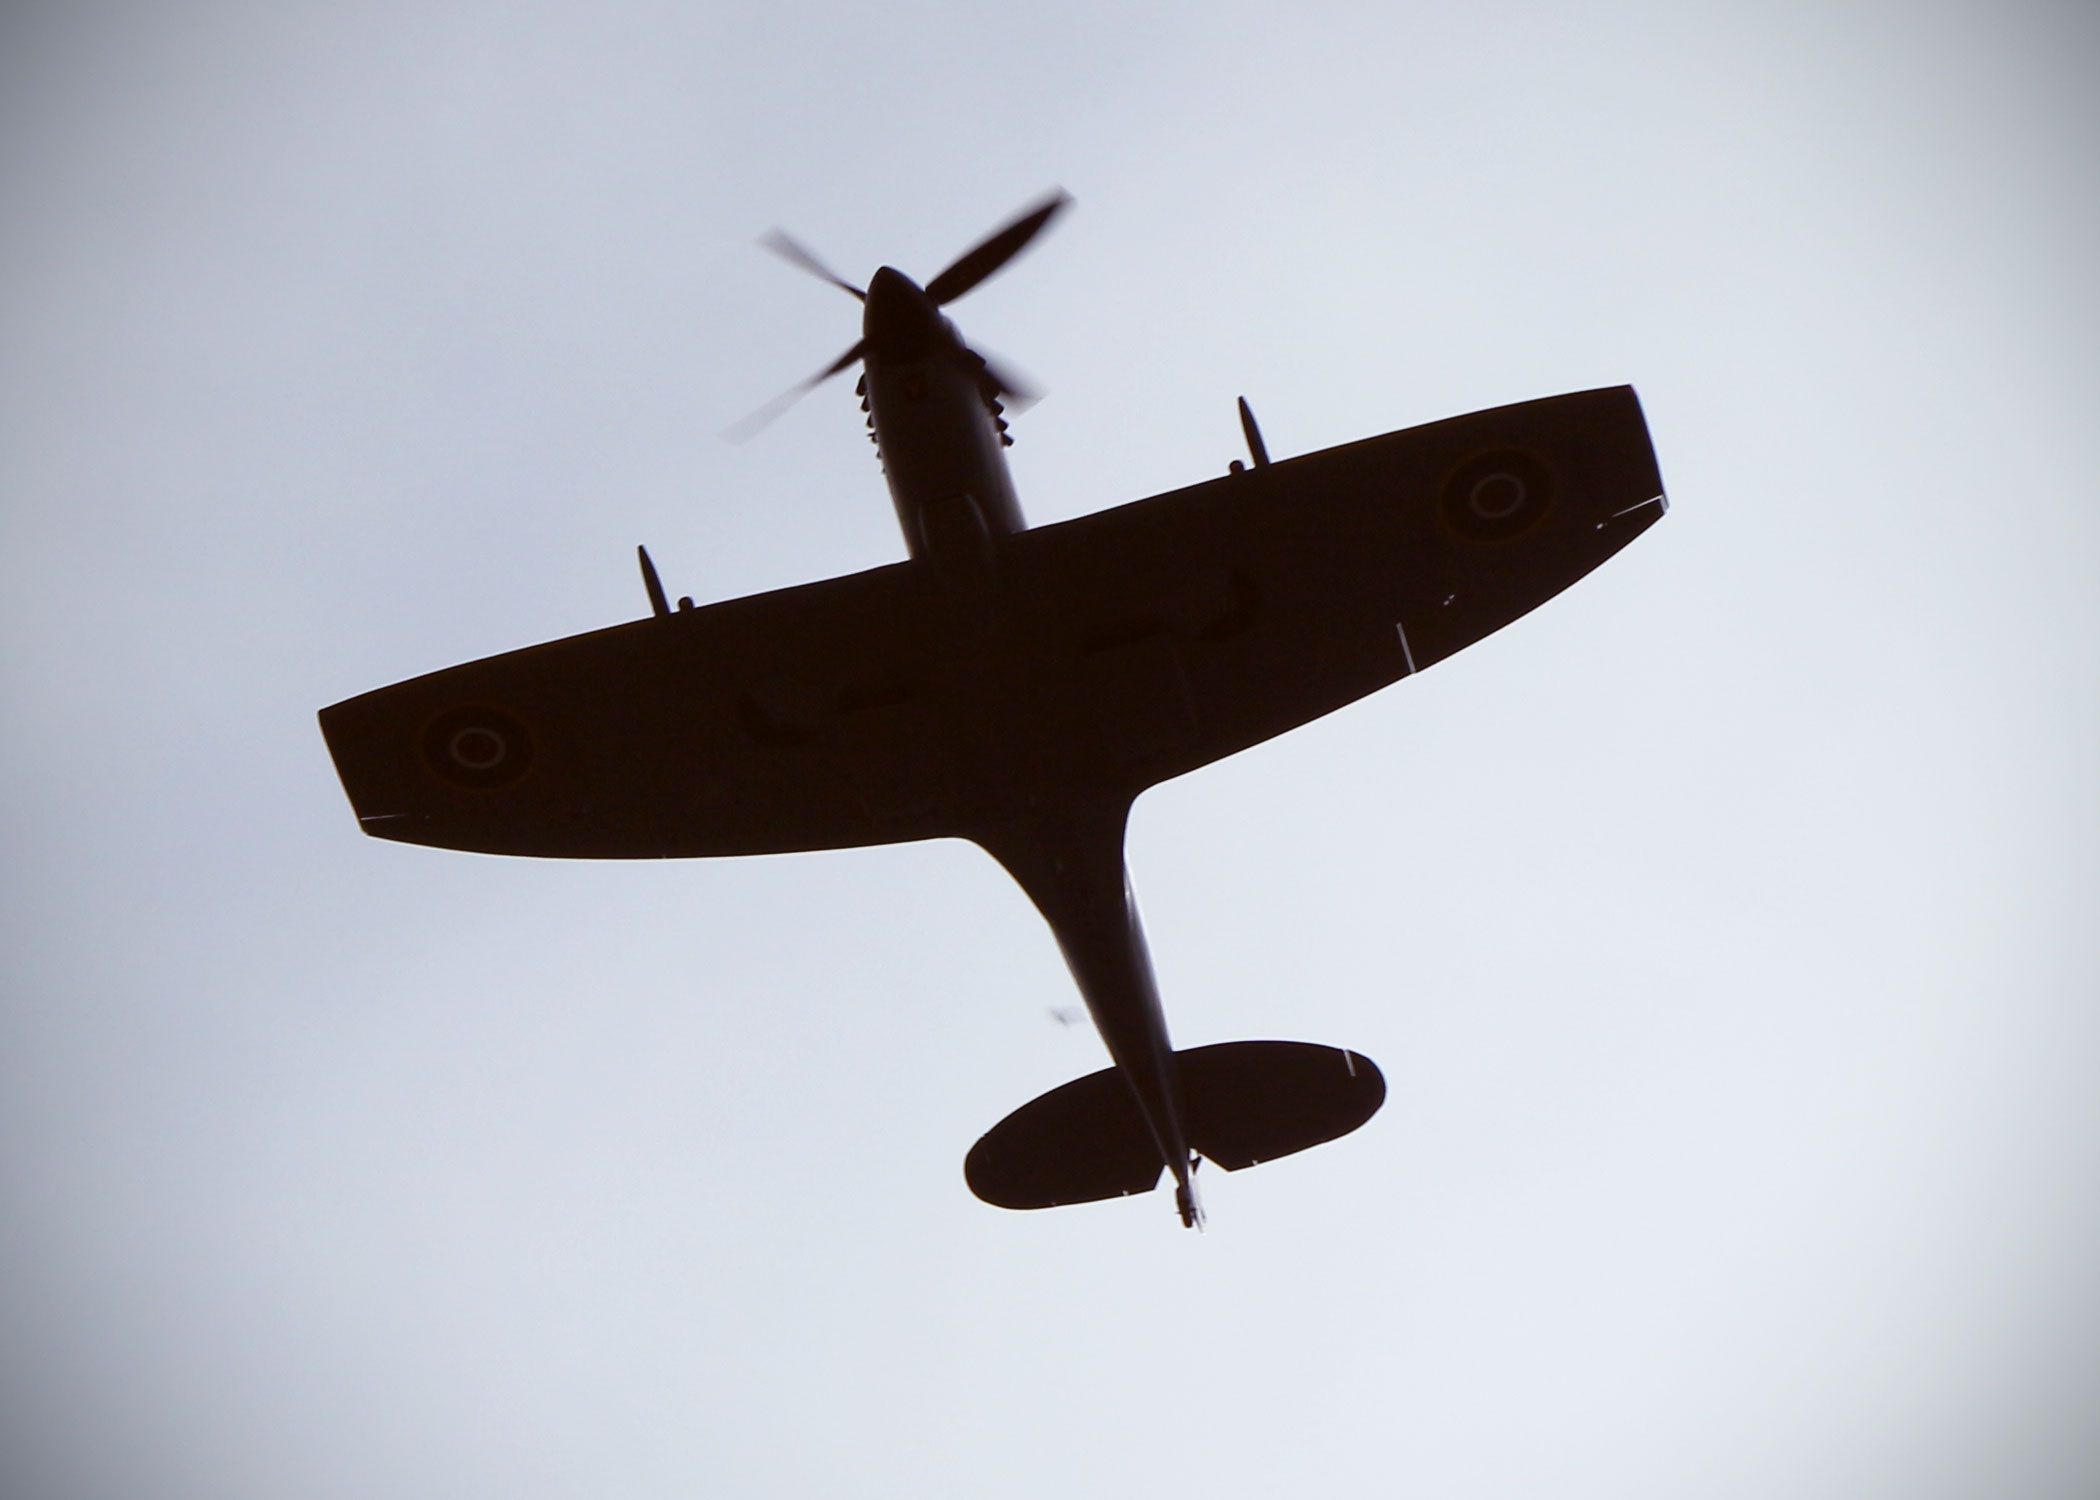
wing, vintage, air, airplane, plane, aircraft, military, vehicle, aviation, flight, historic, war, pilot, battle, illustration, aeroplane, british, wwii, ww2, propeller, fighter, spitfire, raf, supermarine, av, fighter aircraft, military aircraft, atmosphere of earth, aircraft engine, propeller driven aircraft, supermarine spitfire